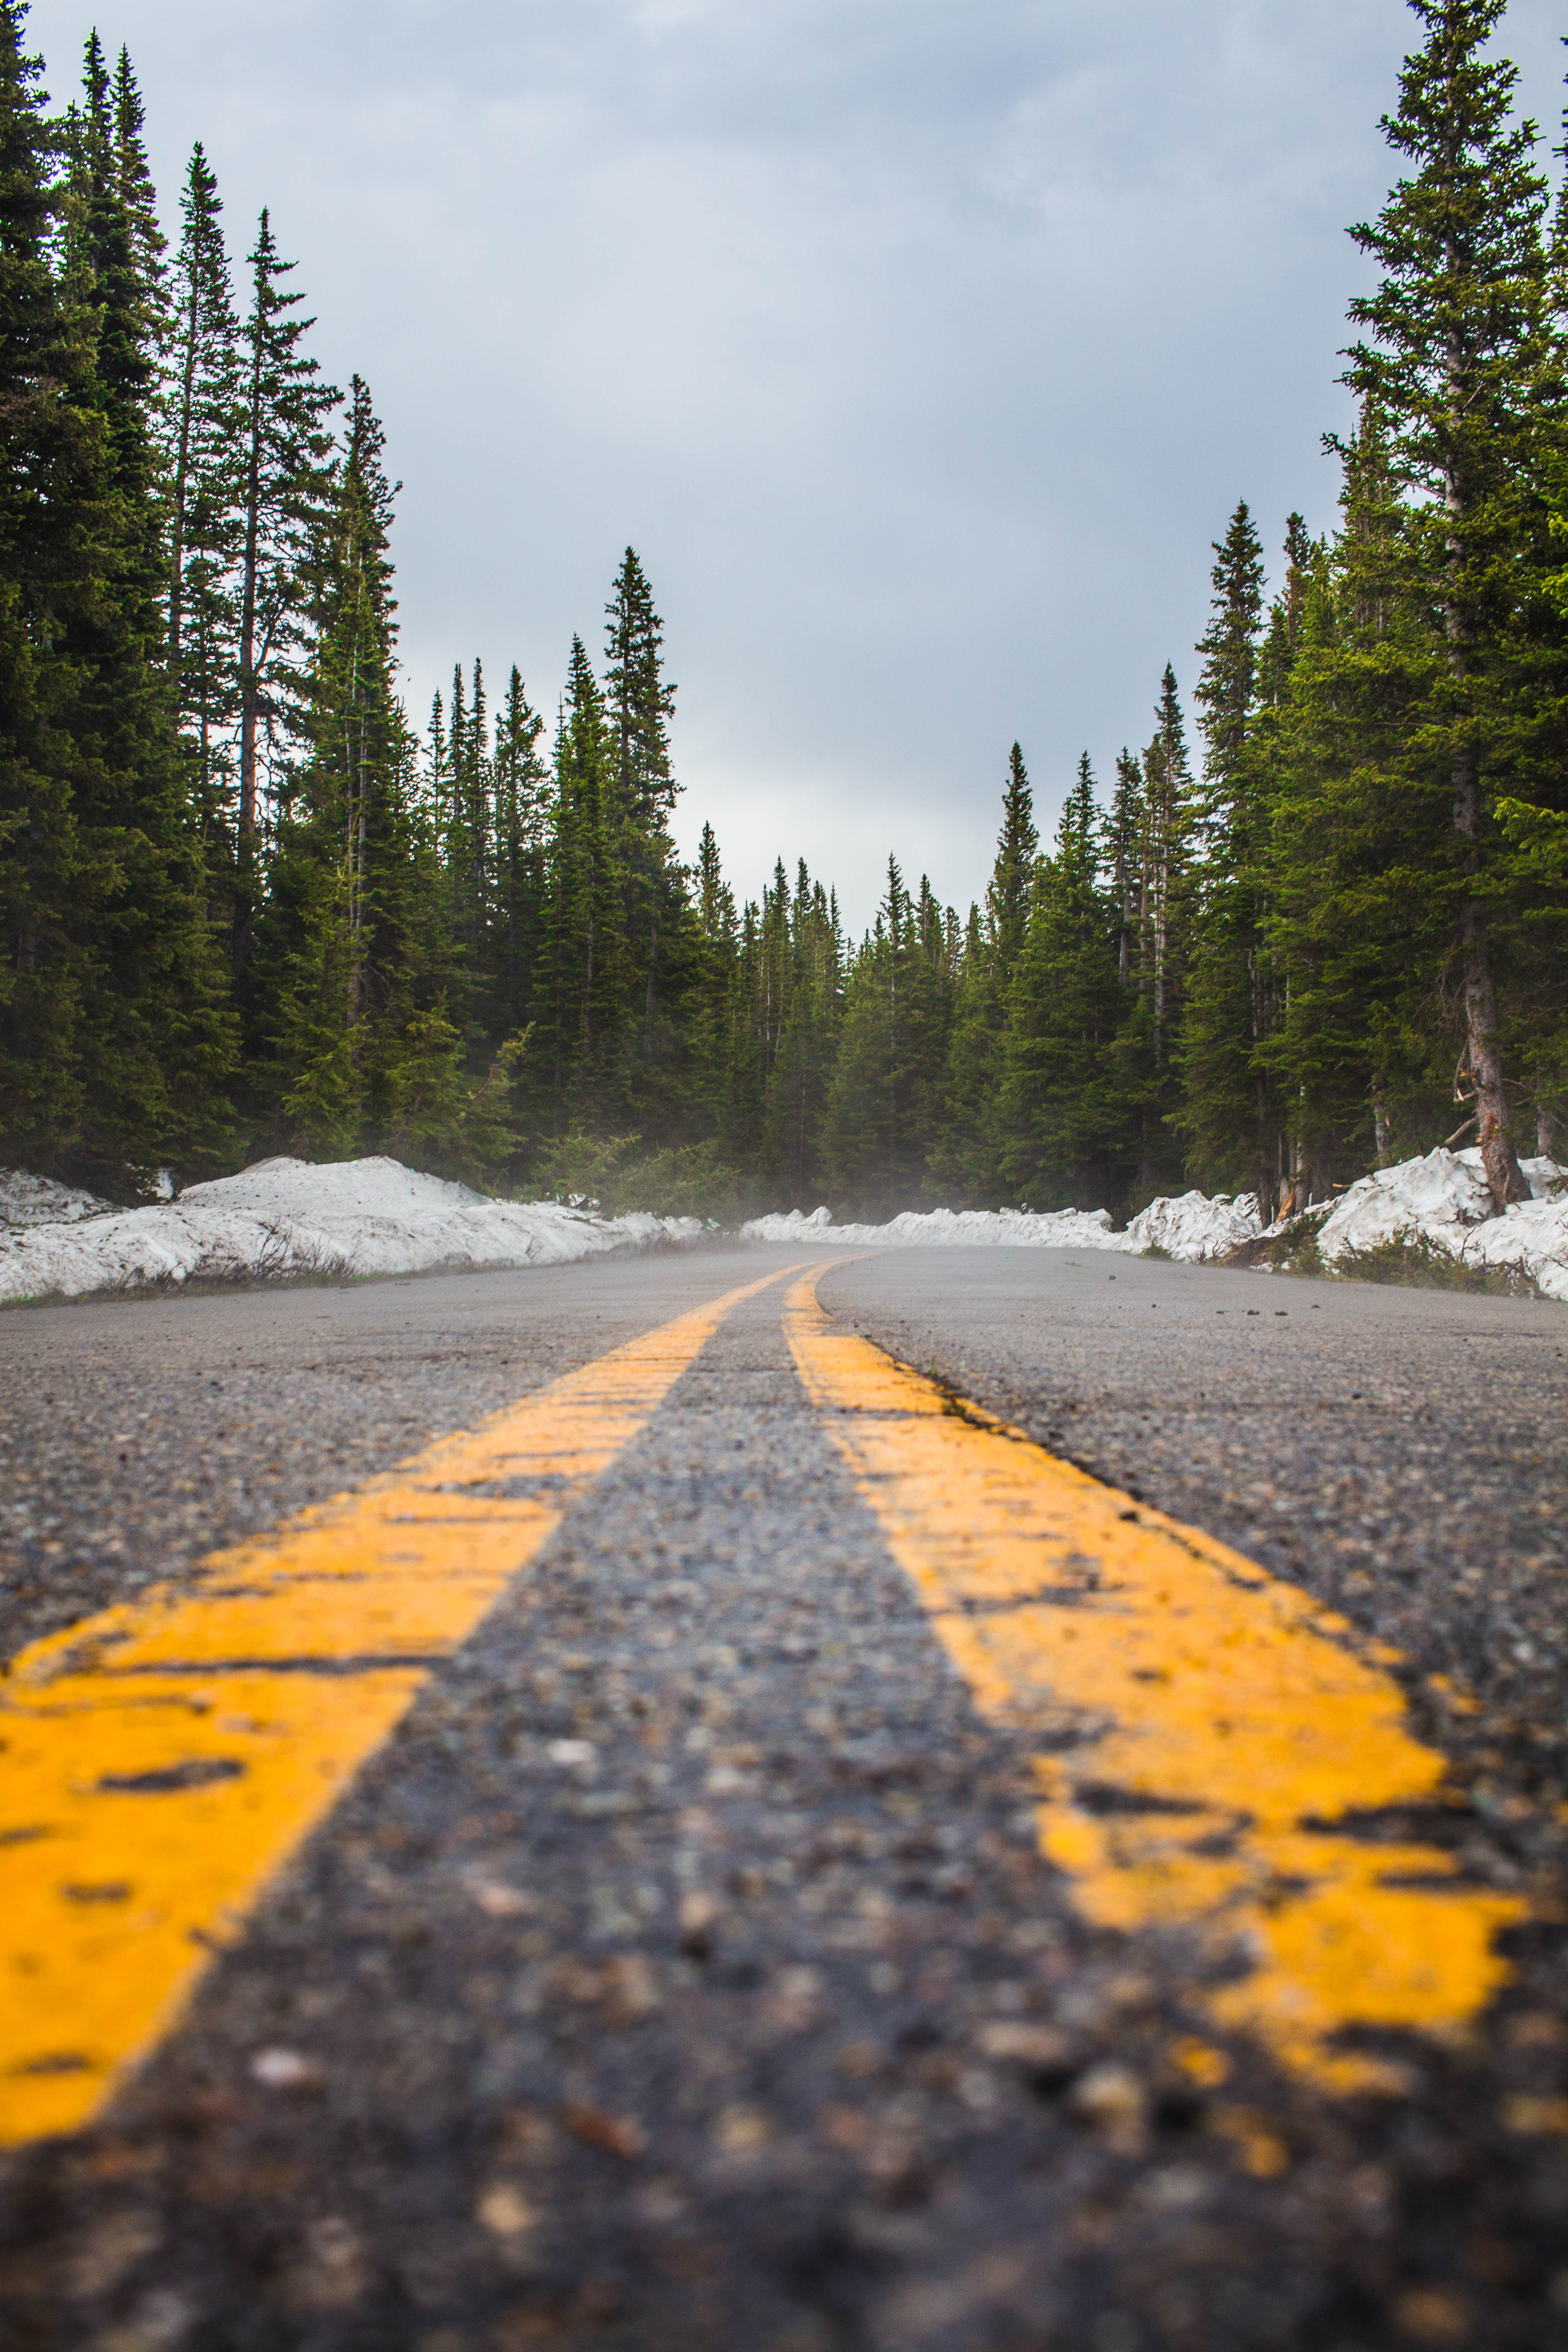
tree, nature, forest, wilderness, mountain, snow, cold, winter, road, trail, sunlight, morning, leaf, lake, perspective, wet, river, asphalt, travel, autumn, weather, season, trees, infrastructure, habitat, road surface, yellow lines